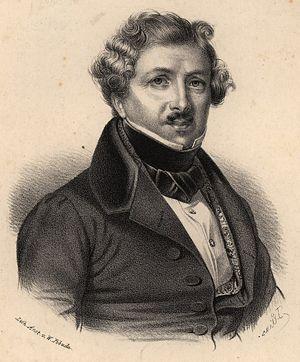
L'emplacement des noms sur la tour